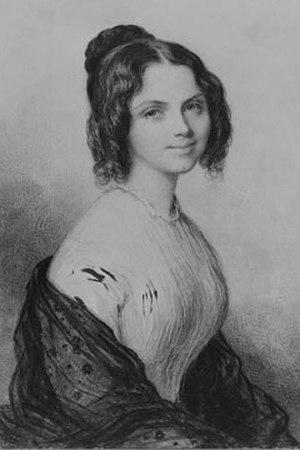
Anne Lynch Botta, née le 11 novembre 1815 à Bennington et morte le 23 mars 1891 à New York, est une poétesse, sculptrice et salonnière américaine dont le salon est le centre de réunion principal de l'élite littéraire américaine de son époque.